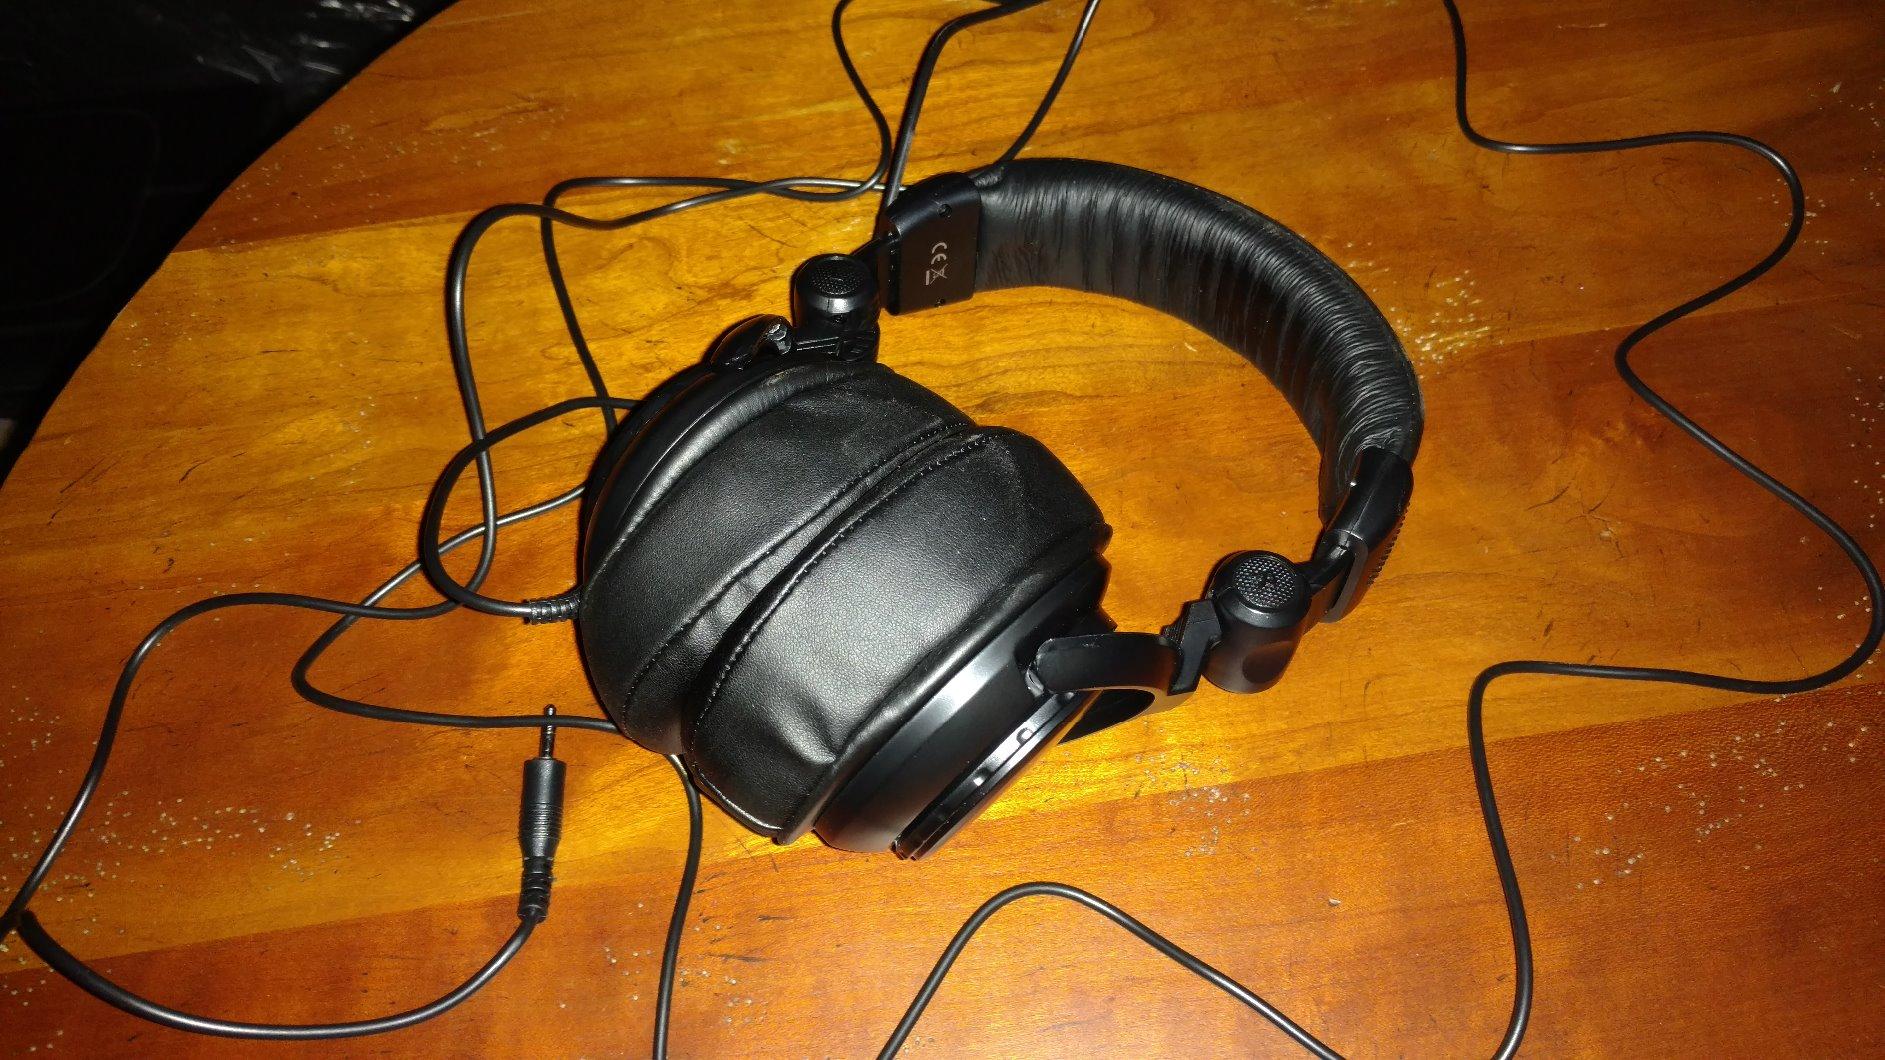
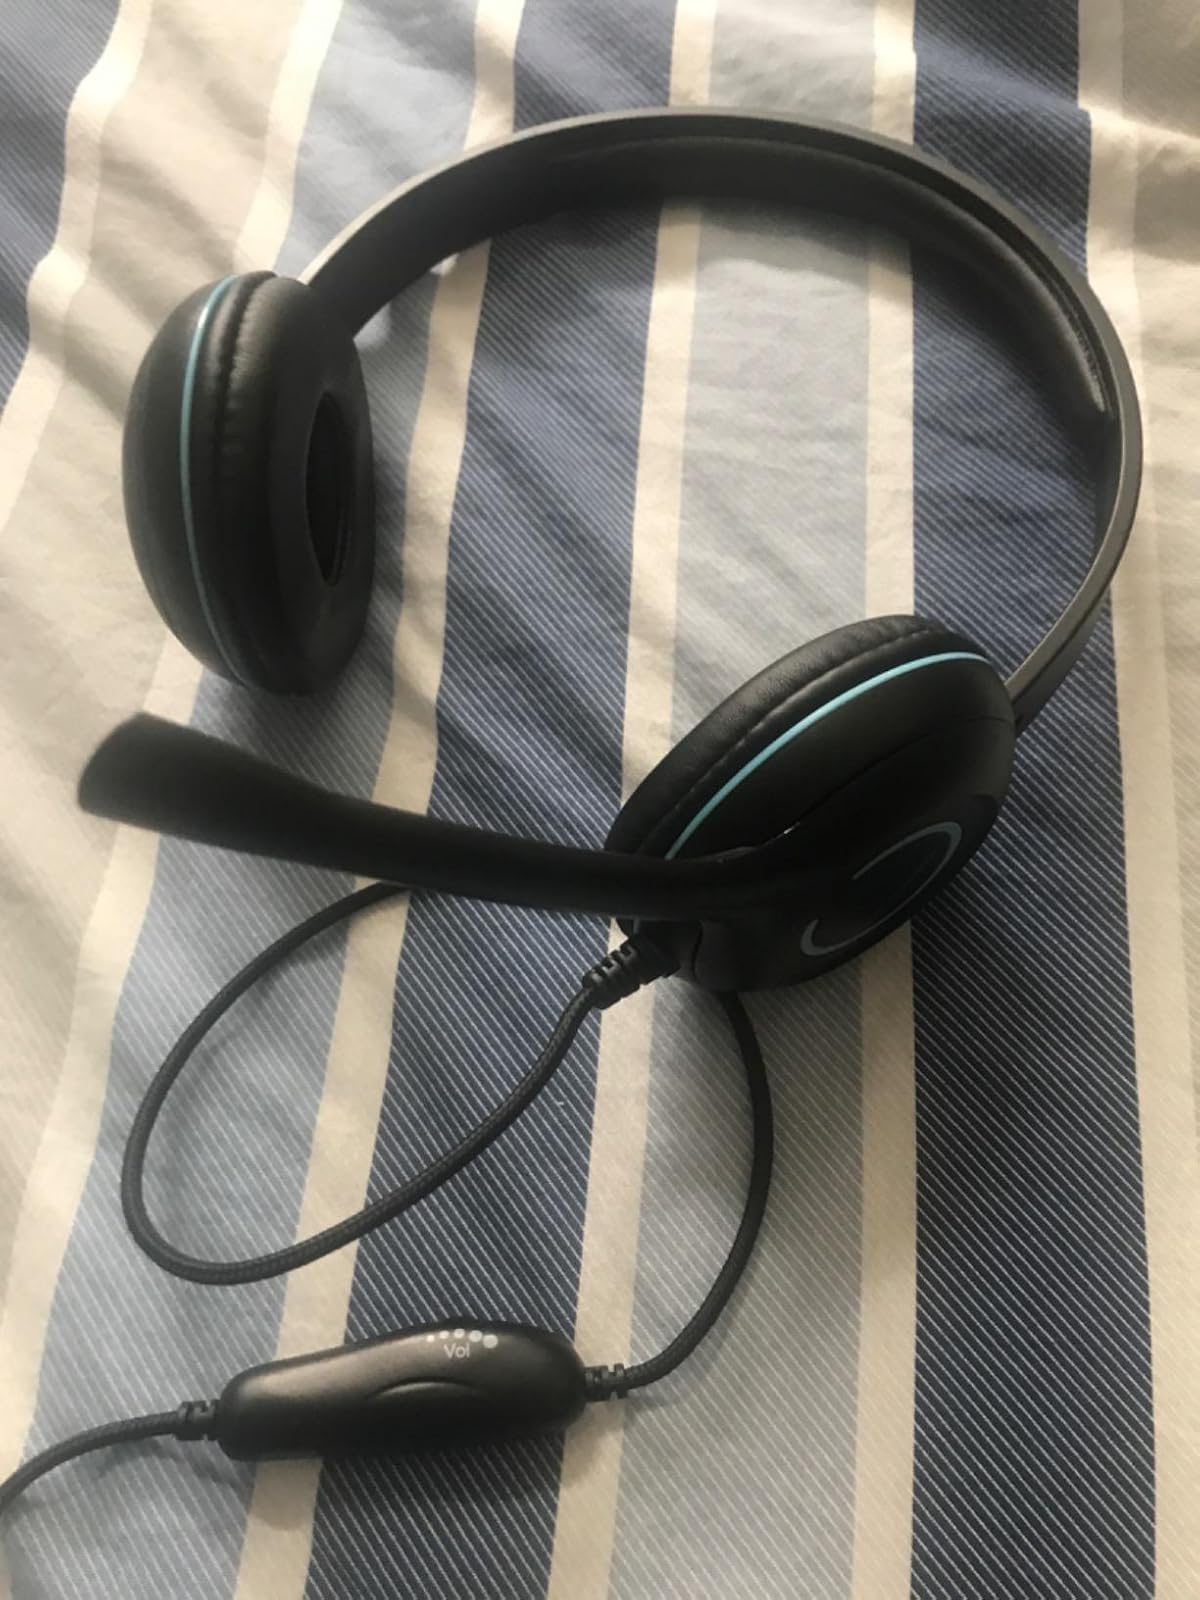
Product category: headphones
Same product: no